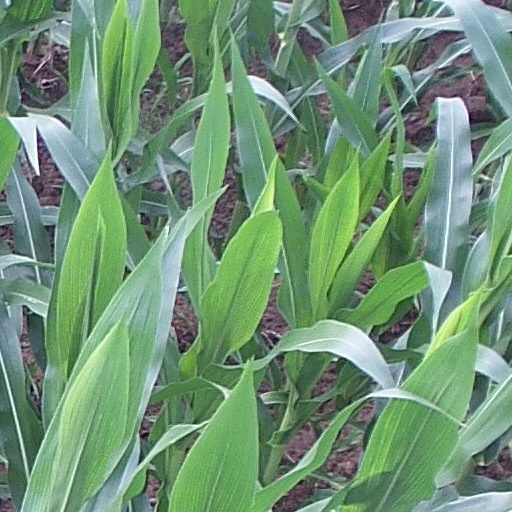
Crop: maize; corn